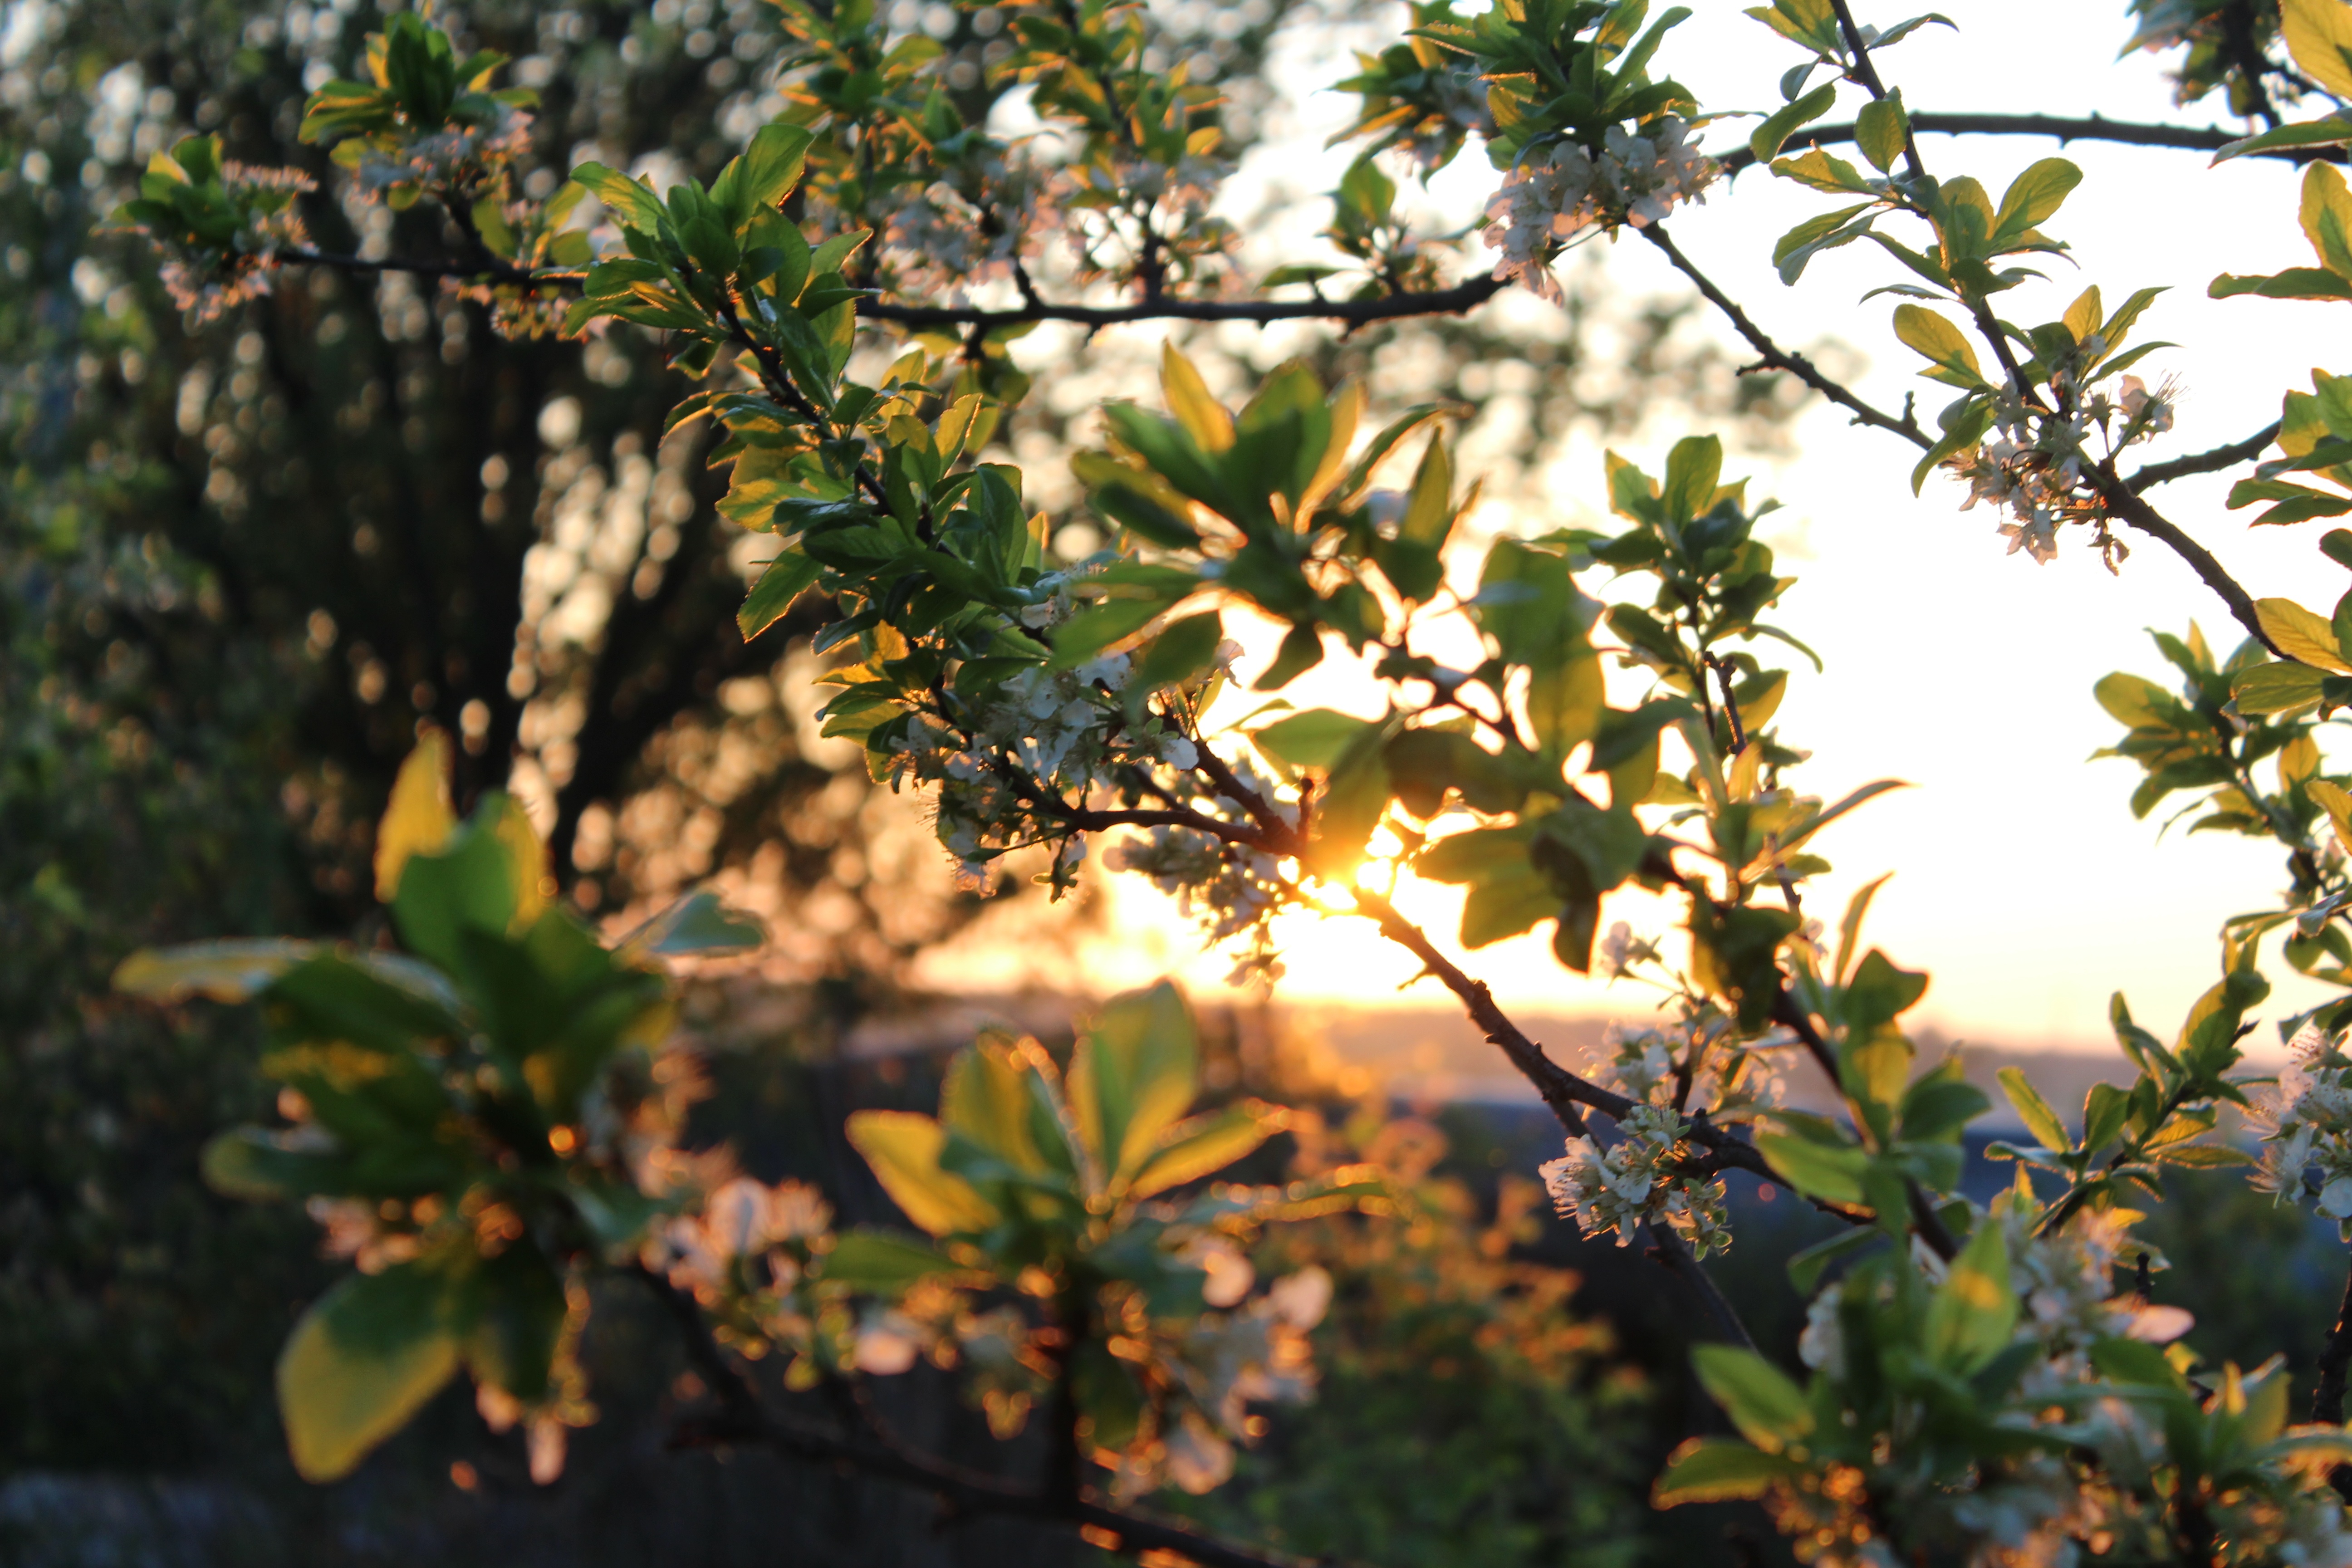
tree, branch, plant, fruit, leaf, flower, food, produce, insect, evergreen, autumn, botany, garden, flora, fauna, shrub, flowering plant, woody plant, land plant